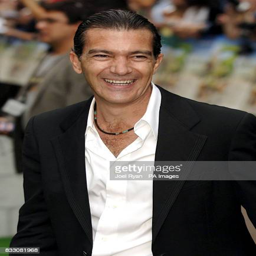
actor arrives for the premiere